Morganite (gem)

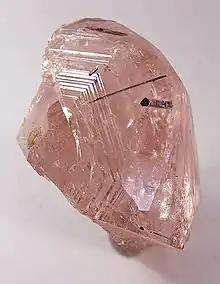
Morganite from Brazil with inclusions of black schorl

Morganite is an orange or pink variety of beryl and is also a gemstone. Morganite is mined in Brazil, Afghanistan, Mozambique, Namibia, the United States, and Madagascar.